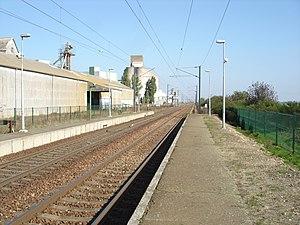
Gare de Marchezais - Broué (28)
Broué est une commune française située dans le département d'Eure-et-Loir en région Centre-Val de Loire.
Marchezais est une commune française située dans le département d'Eure-et-Loir en région Centre-Val de Loire.